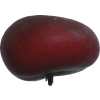
Label: nectarine_flat